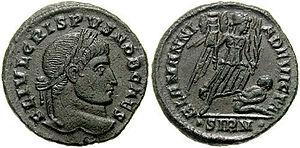
Les campagnes de Constantin Iᵉʳ contre les Germains et les Sarmates opposent l'Empire romain, dirigé par Constantin Iᵉʳ, aux peuples germaniques que sont les Francs, les Alamans et les Goths, ainsi qu'aux Iazyges, branche occidentale des Sarmates, le long du limes, en vue de protéger les frontières de l'empire, de 306 à 336 apr. J.-C.